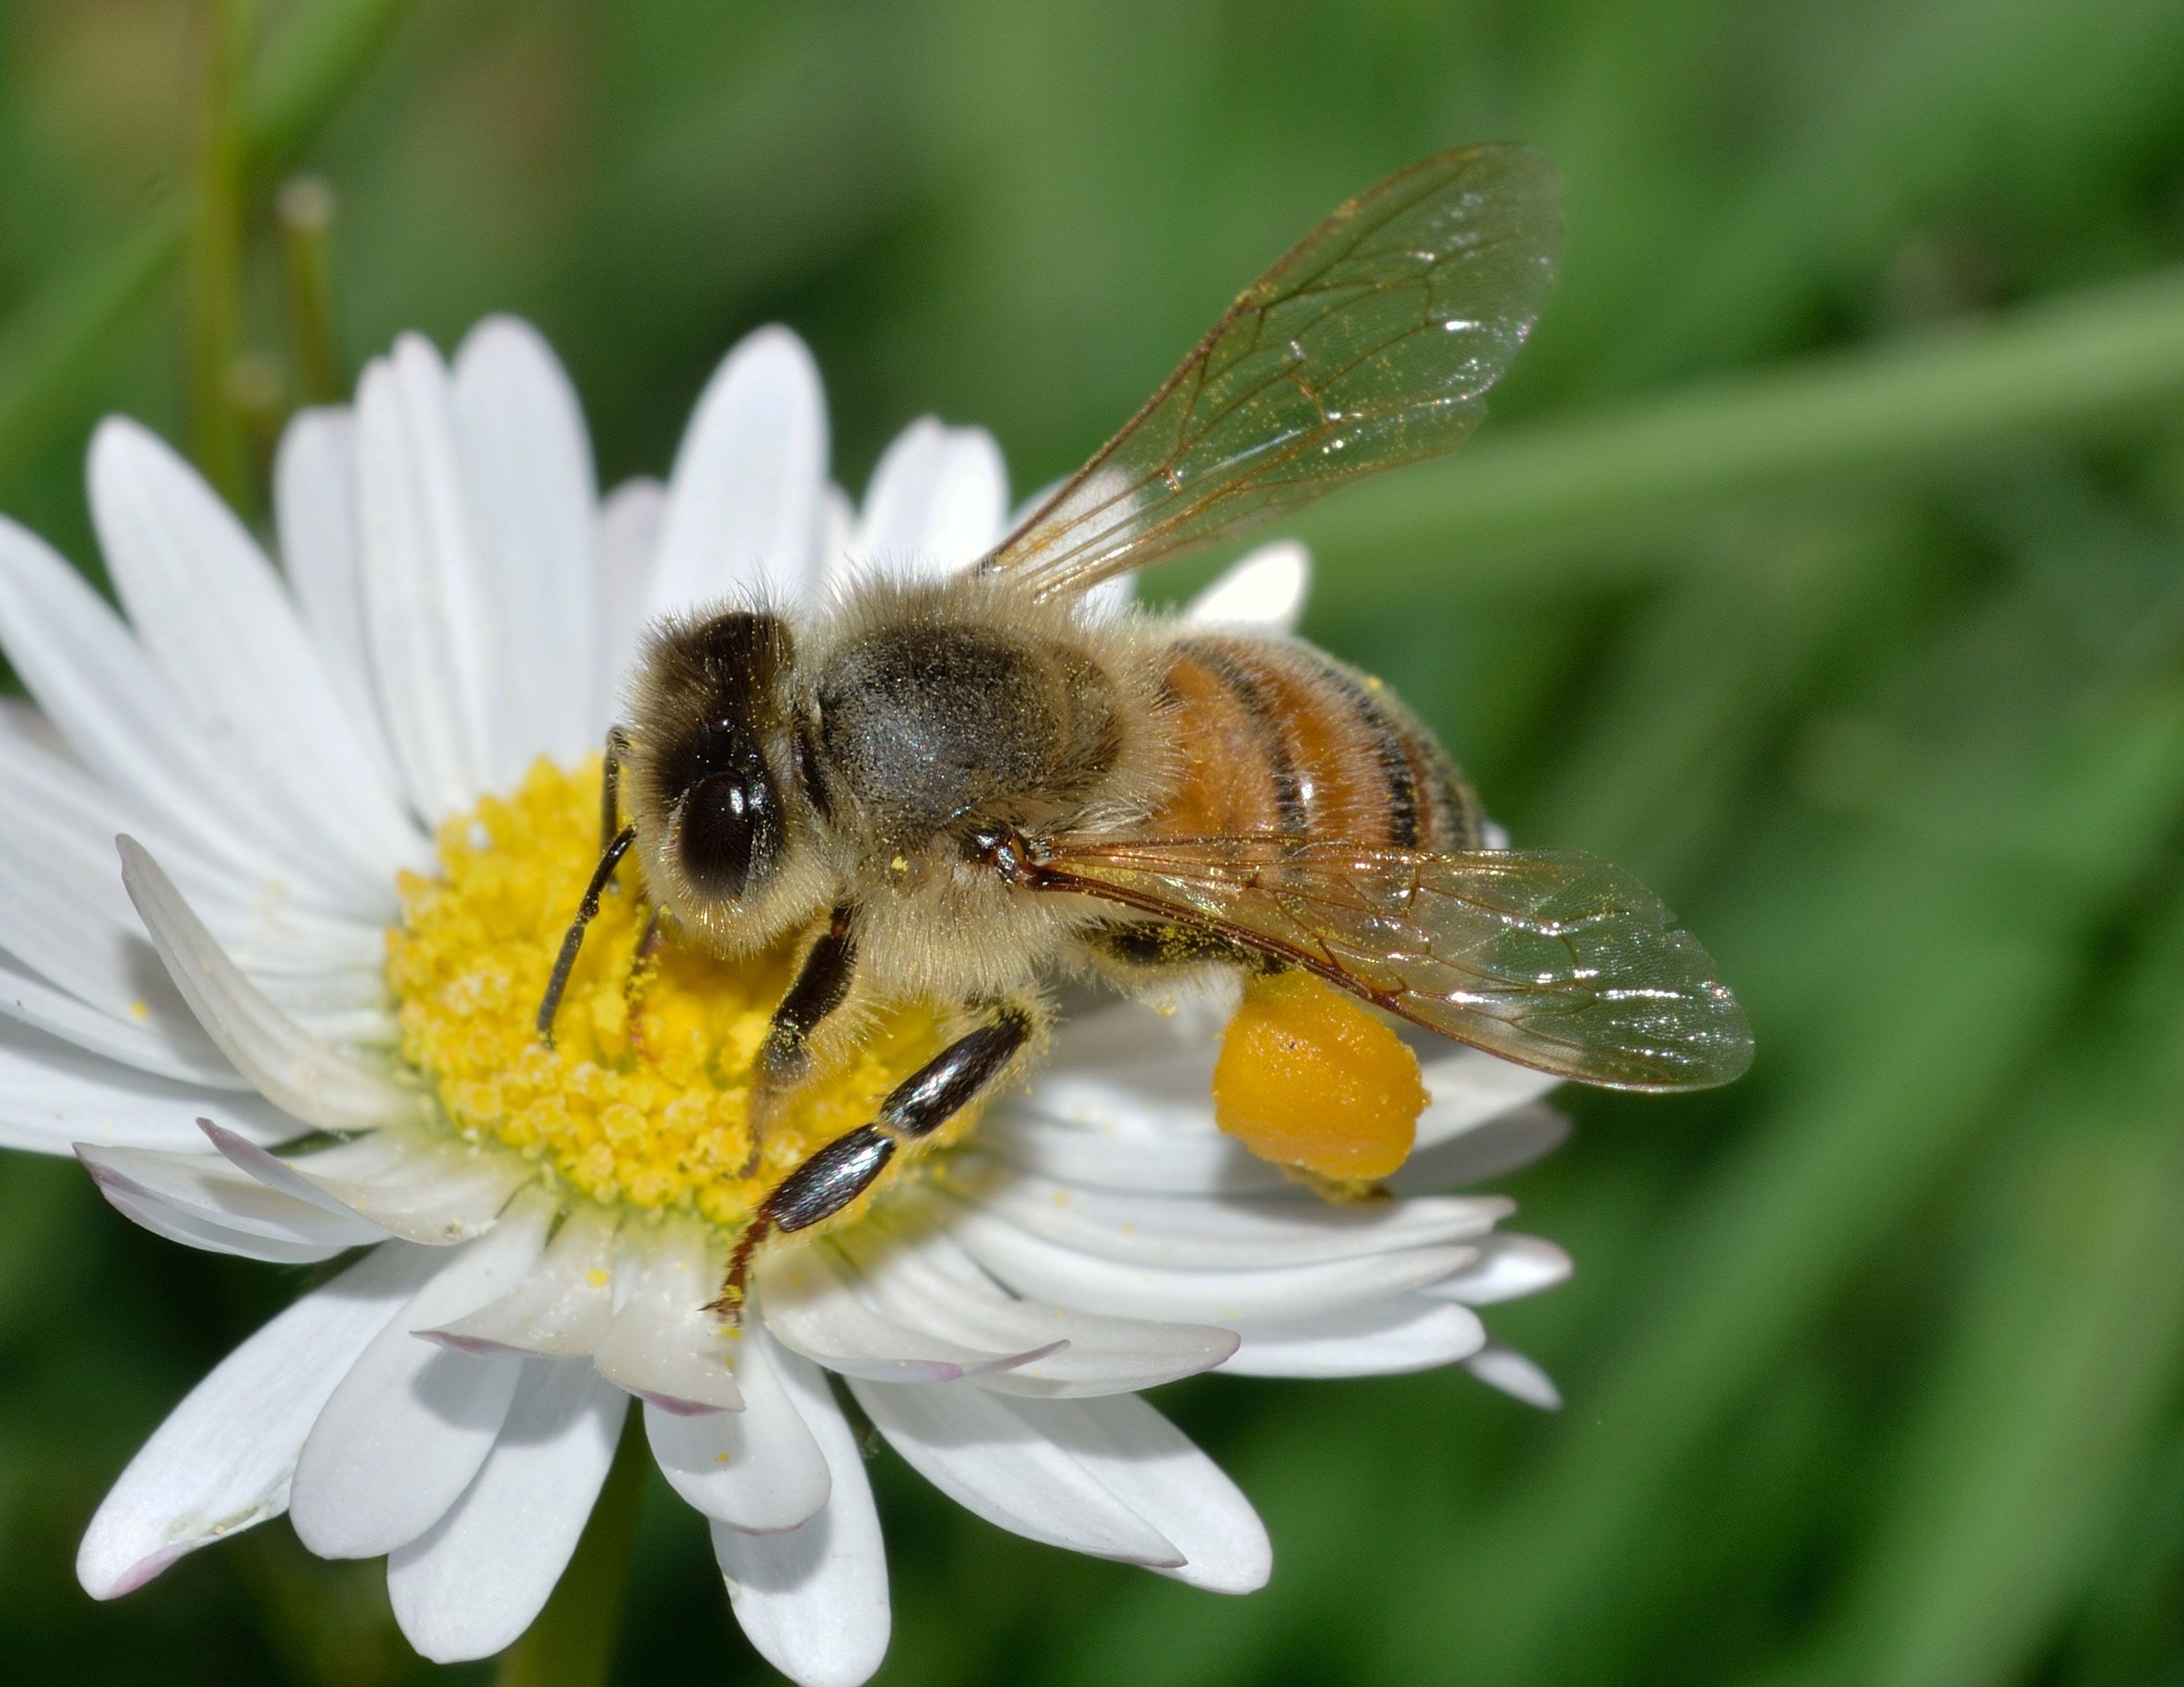
nature, plant, meadow, flower, petal, wildlife, pollen, insect, botany, flora, fauna, invertebrate, wildflower, close up, bee, insects, bumblebee, nectar, hymenoptera, apis, macro photography, arthropod, honey bee, pollinator, mellifera, membrane winged insect